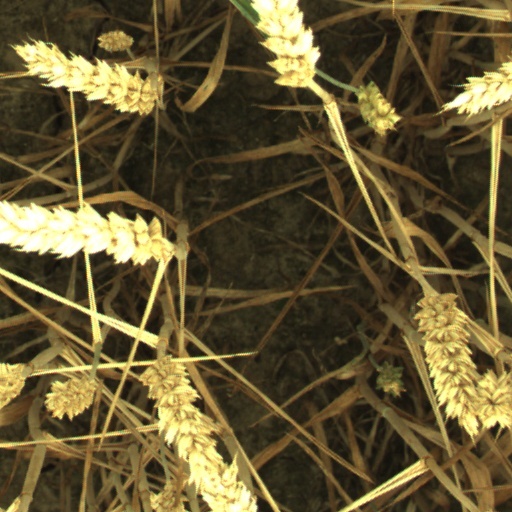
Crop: wheat